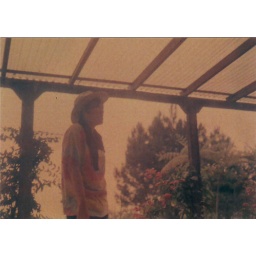
a secret door in the sky